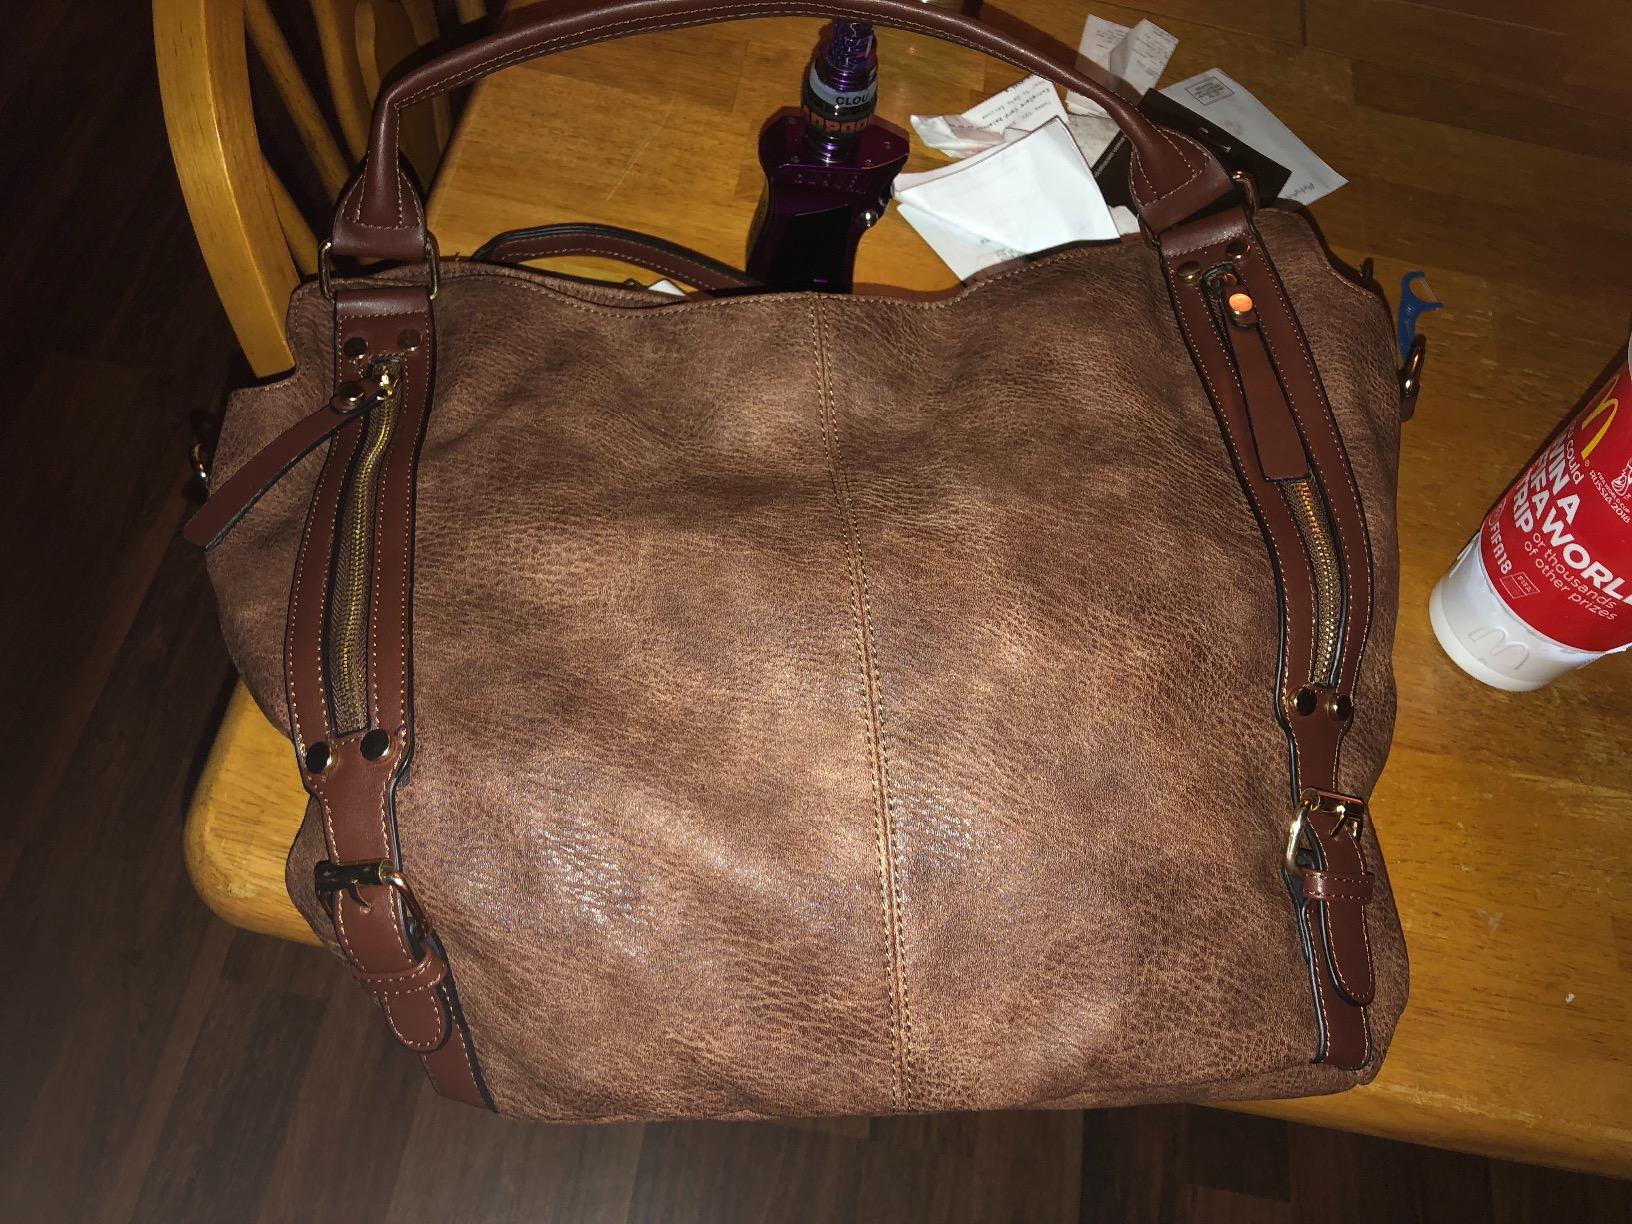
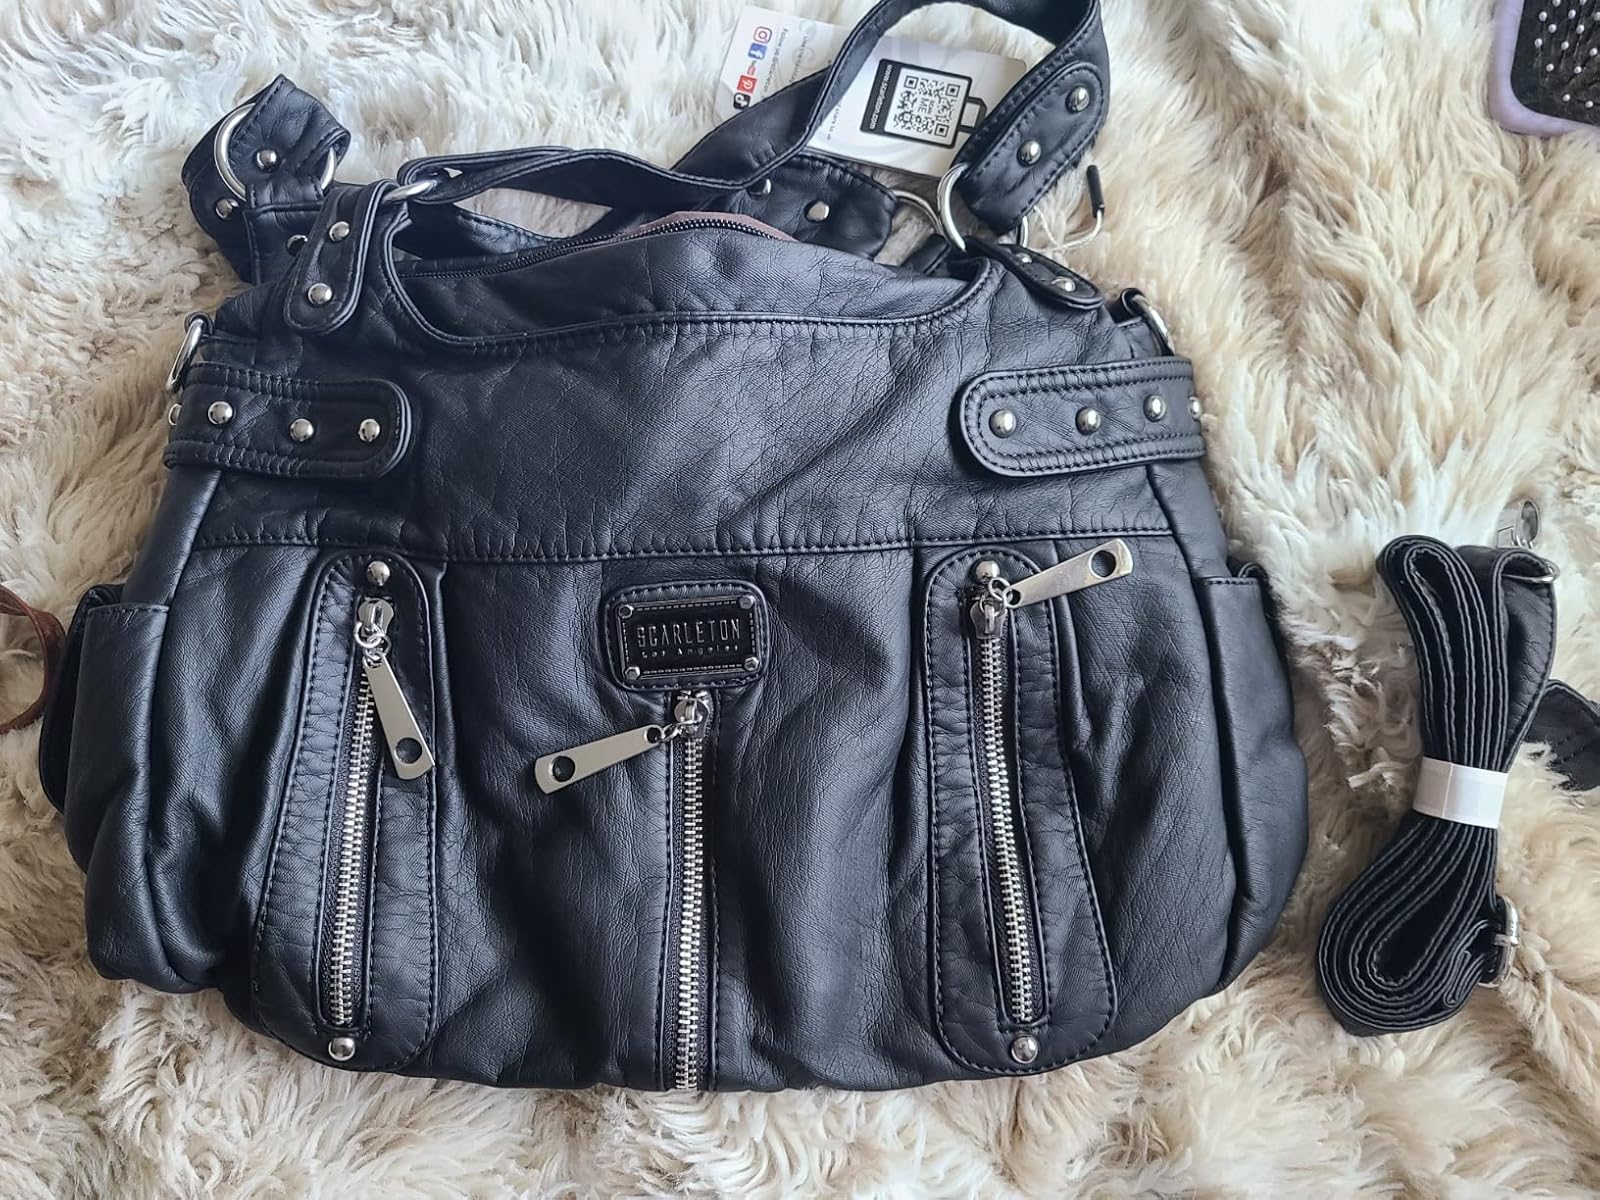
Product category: accessories_handbag
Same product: no